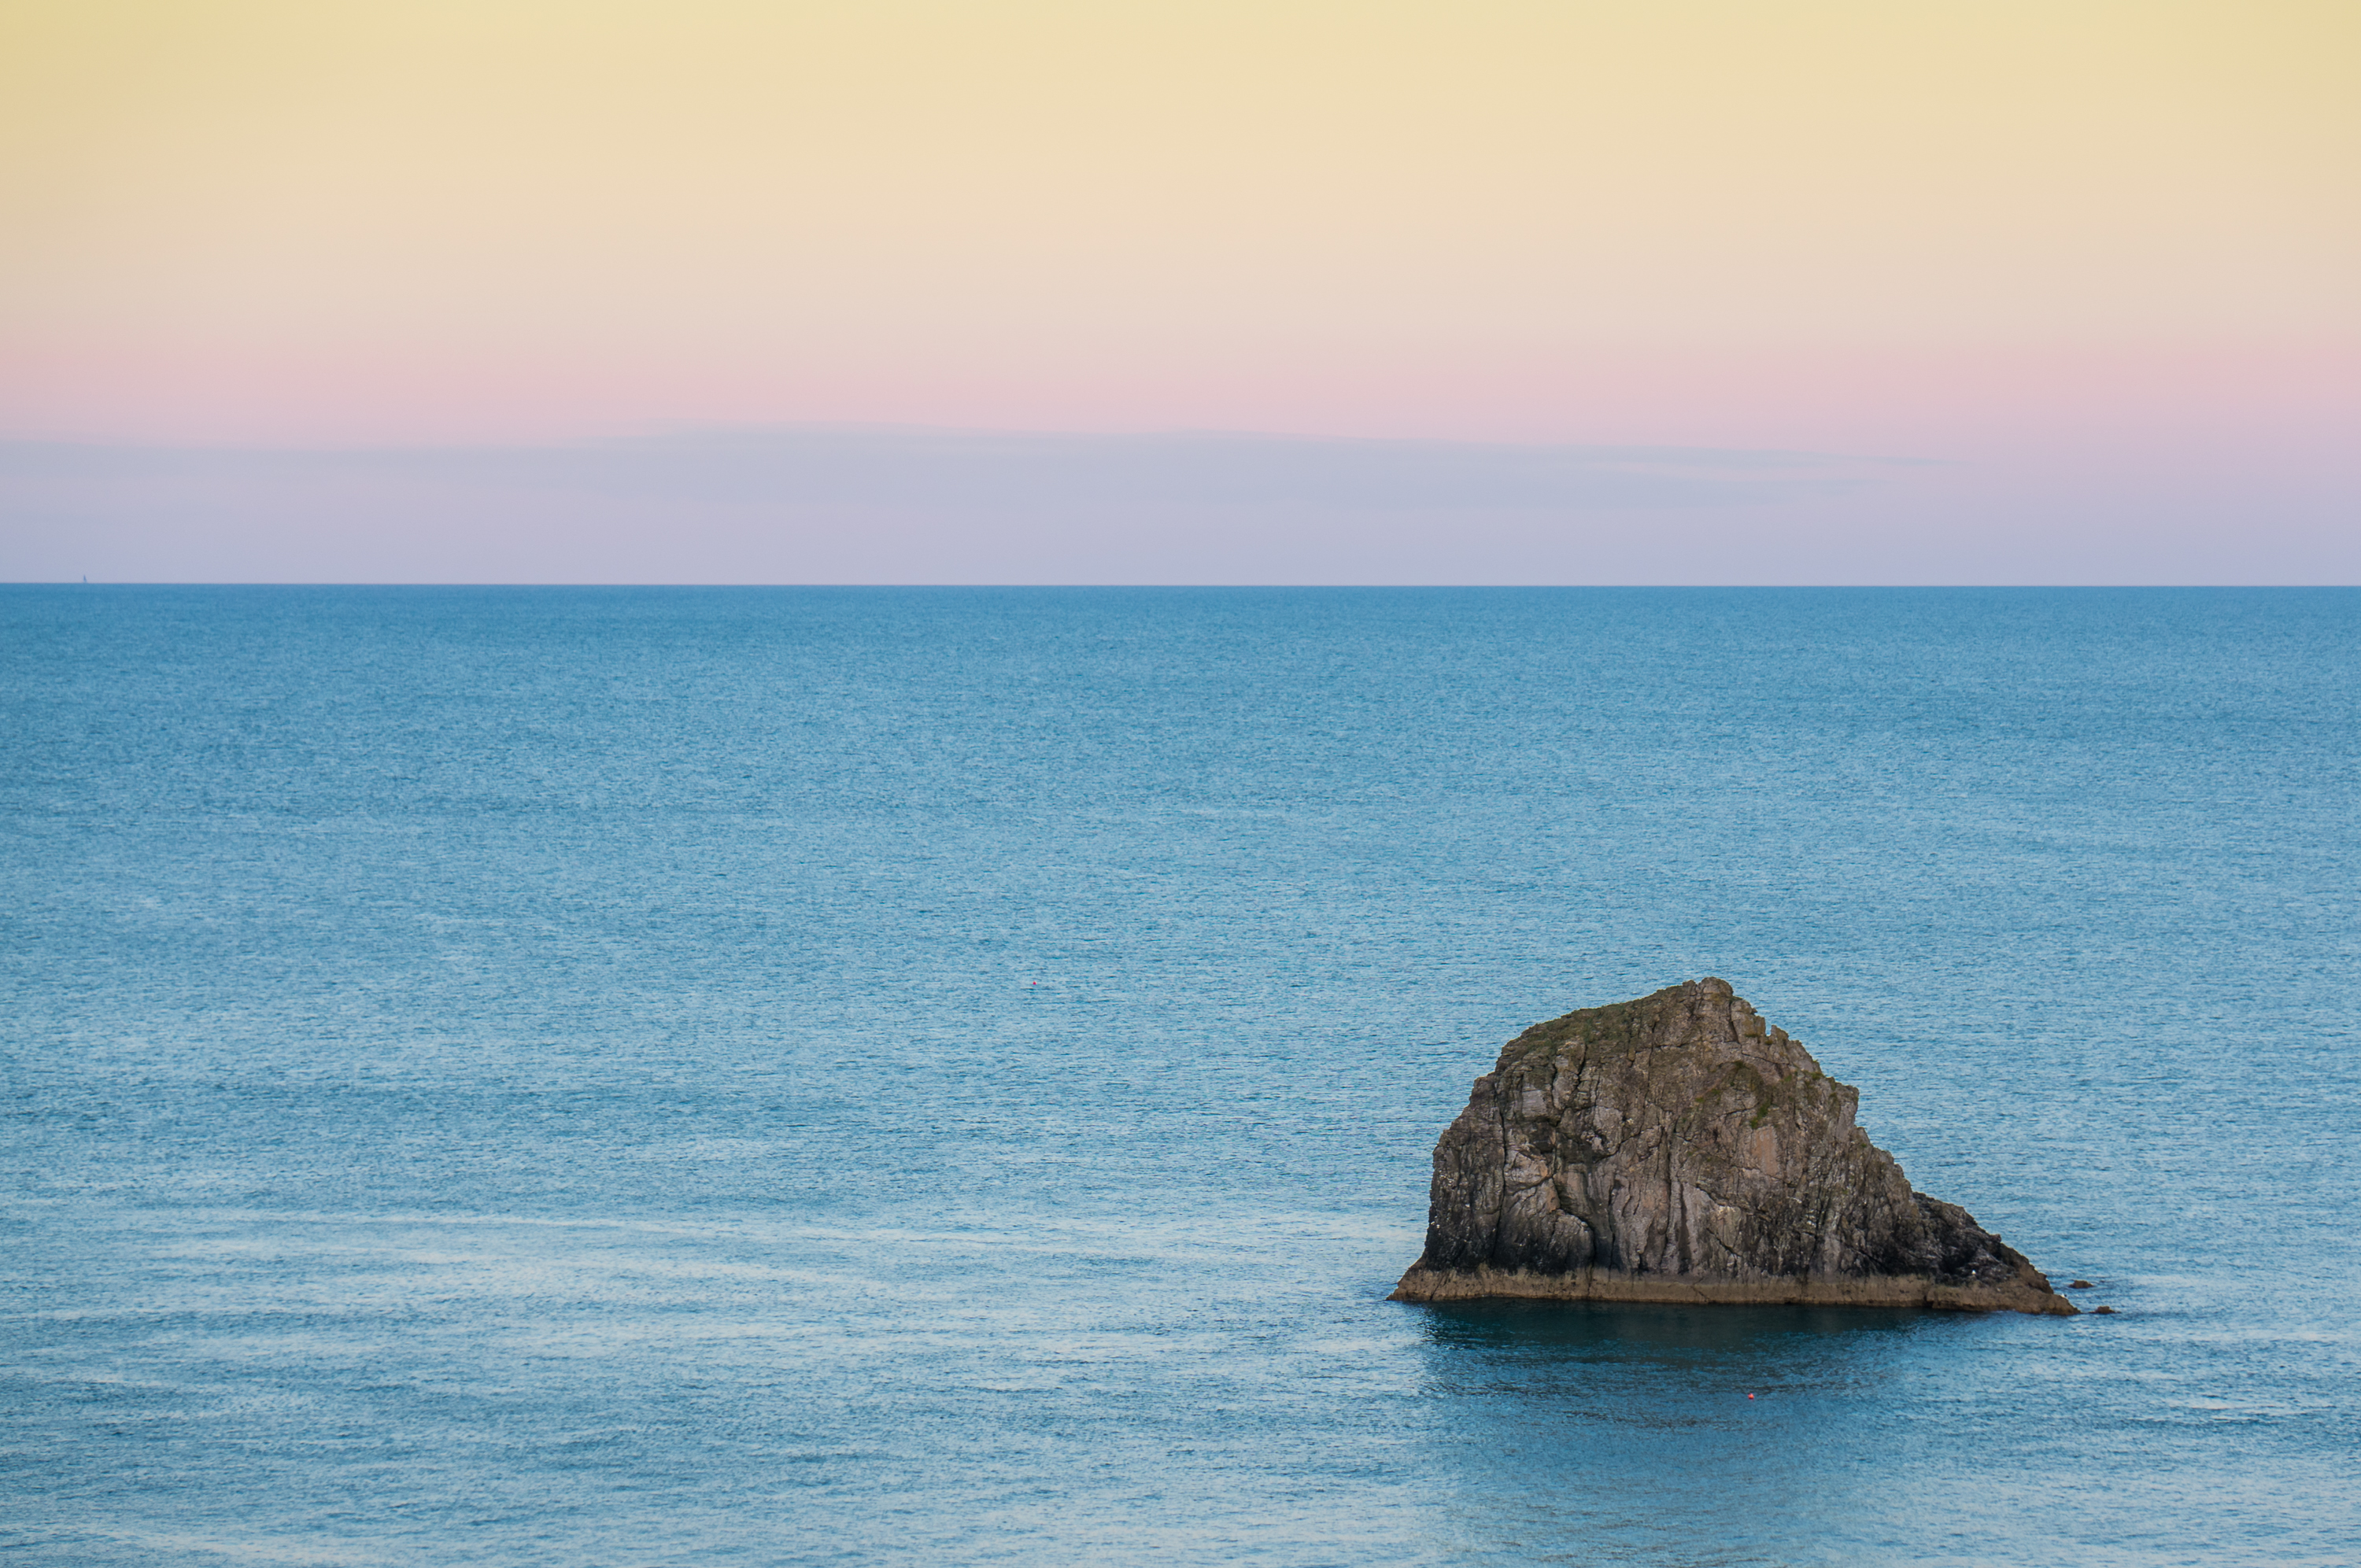
beach, sea, coast, water, nature, sand, rock, ocean, horizon, sky, sunrise, morning, shore, wave, cliff, dusk, bay, blue, terrain, material, body of water, cape, islet, wind wave